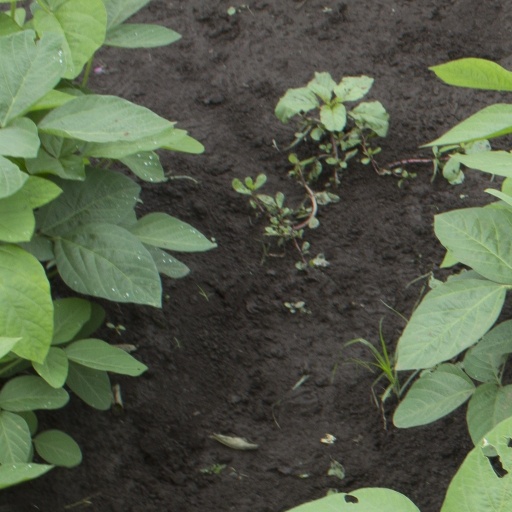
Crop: soybean